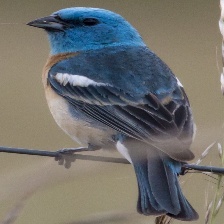
Species: LAZULI BUNTING
Scientific name: PASSERINA AMOENA
ImageNet parent category: indigo_bunting